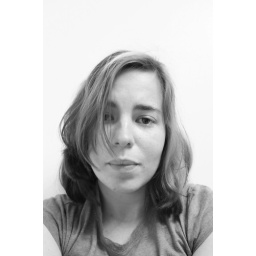
sad girl sat in her bathroom and took pictures of her sadness one day last week